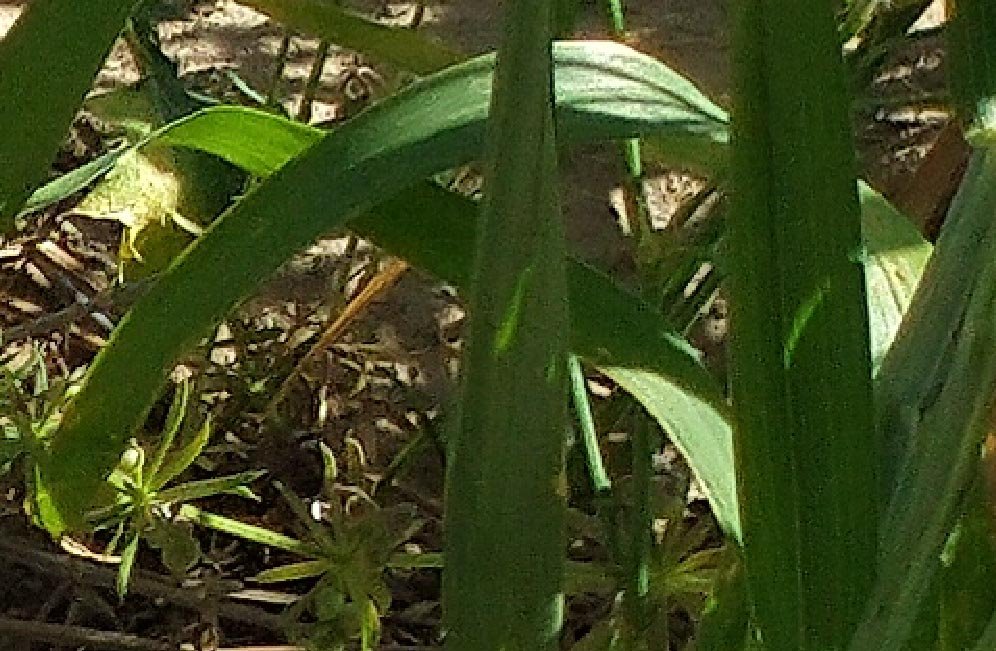
Label: Wheat___Healthy